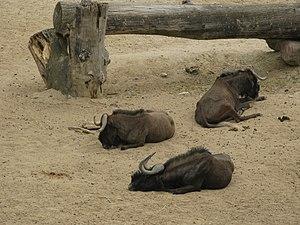
Gnous noirs (connochaetes gnou) au zoo de Madrid.